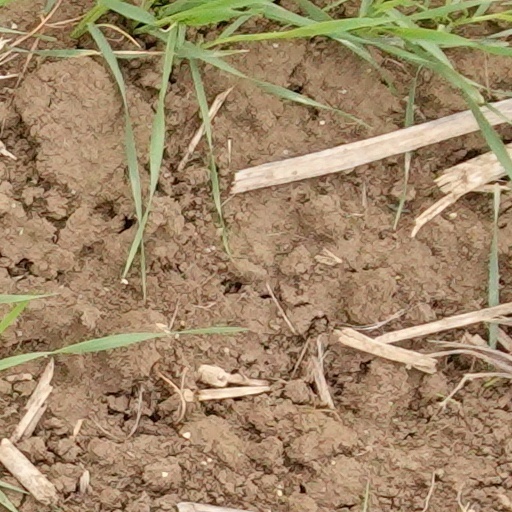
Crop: wheat